Solar power in Pennsylvania

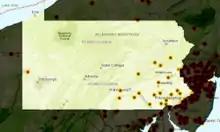
Map of Pennsylvania commercial solar power plants

Net metering is available to all residential customers up to 50 kW and others up to at least 3 MW. Excess generation is credited at retail rate to customer's next bill, and paid annually at "price-to-compare" (normally referred to as "avoided cost"). Best practices call for no limits (other than to customer's service entrance rating), and perpetual roll over of kilowatt credits, instead of converting to a monetary credit. Annual reconciliation can create problems as annual generation for wind and solar inherently varies from year to year, and during the year large credit surpluses can accrue that would be later consumed, which is why perpetual roll over of kilowatt credits is recommended. Converting to a monetary credit is not recommended because electric rates change over time. In the event that the generation installed is larger than needed to meet local demand, an optional compensation is more practical than a mandatory method, even if the compensation is at retail.